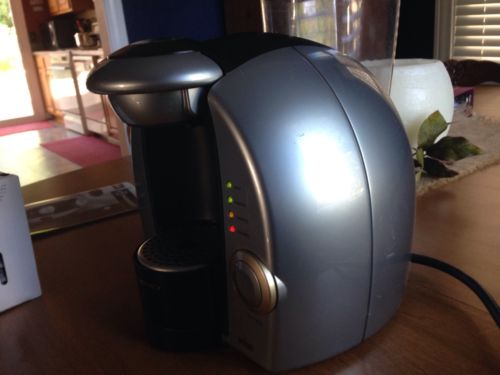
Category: coffee maker